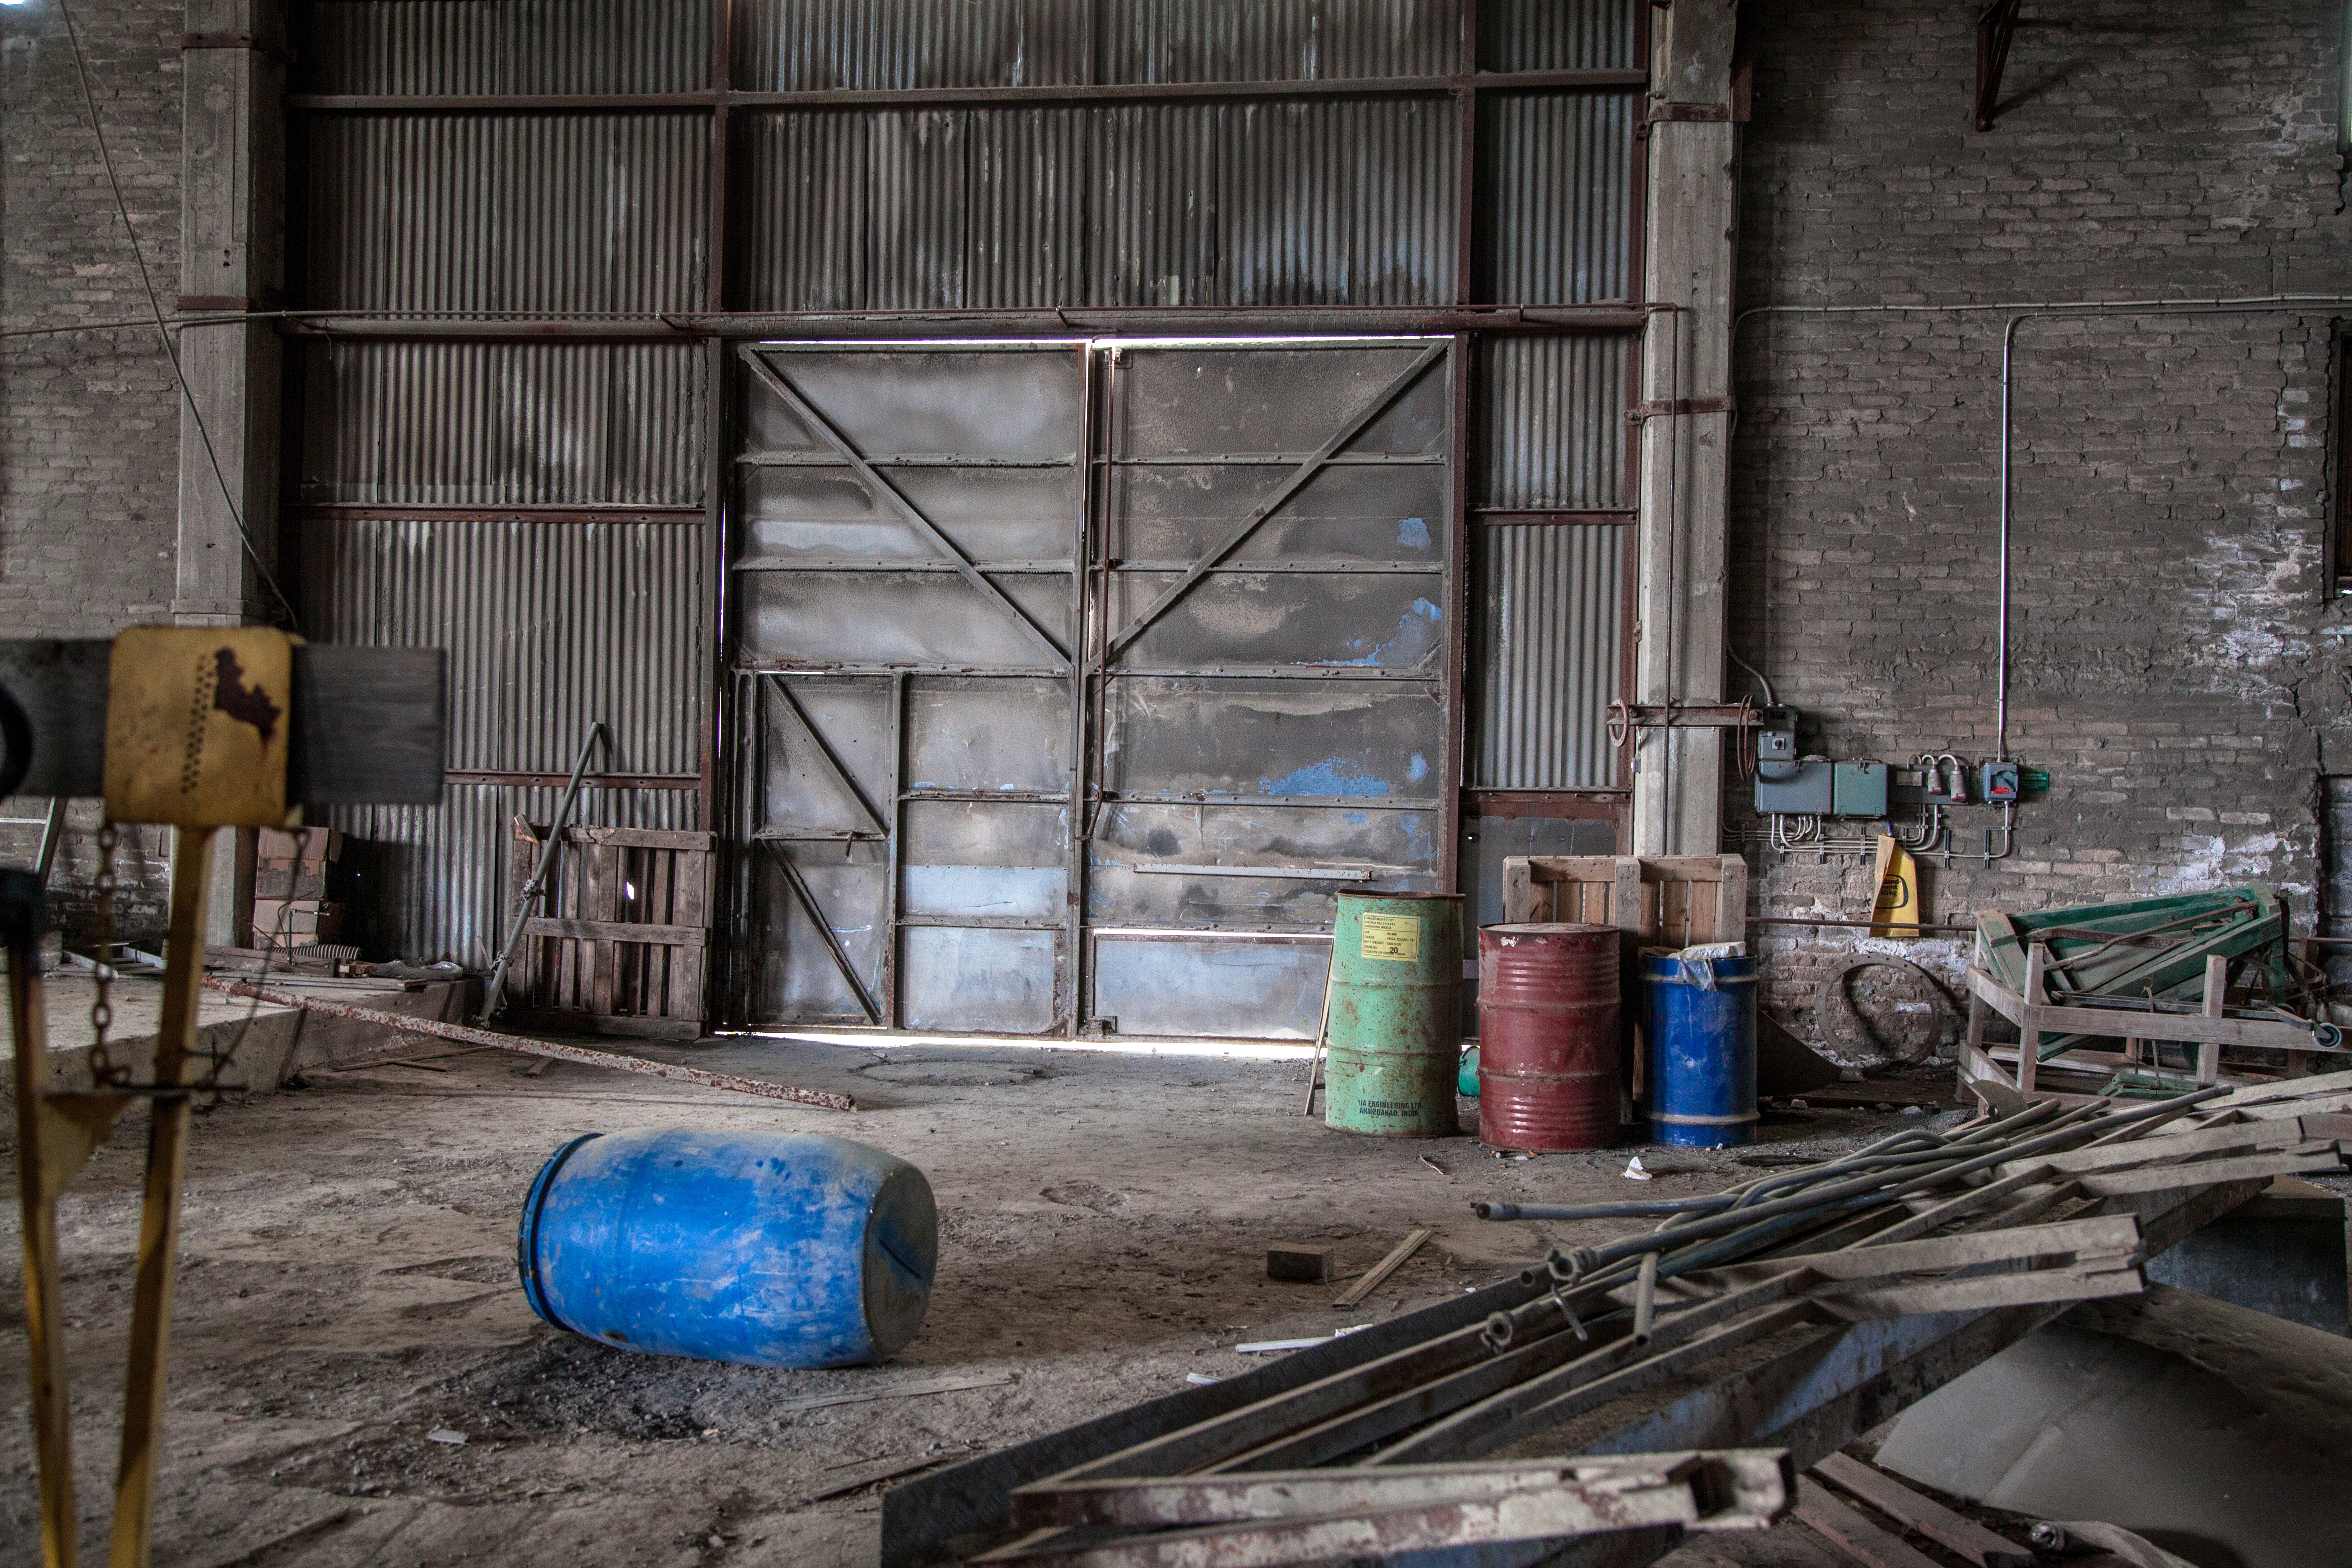
architecture, structure, interior, old, urban, rust, construction, equipment, broken, metal, dust, industrial, abandoned, machine, factory, dirty, grunge, empty, industry, ruin, brick, concrete, destroyed, deserted, power, engineering, buildings, rusty, waste, danger, abandon, disaster, destruction, damage, ruined, screenshot, aged, nobody, hollow, apocalyptic, respirator, abandoned factory, urban exploration, metallic door